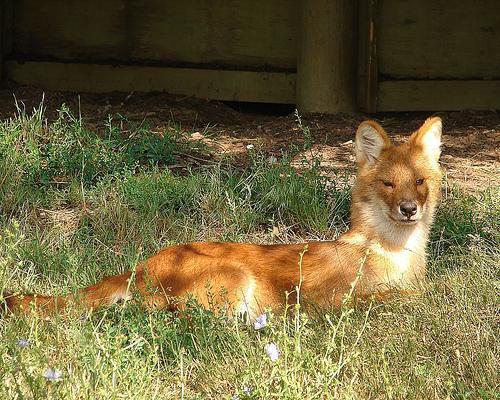
dhole